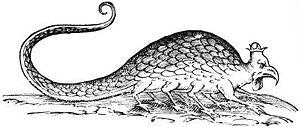
Les monstres sont très répandus au cinéma. En voici une liste non exhaustive accompagnée de l'indication de quelques films dans lesquels ils exercent leurs talents :
Le basilic est une bête légendaire, souvent présenté comme un reptile, mentionné dès l'antiquité gréco-romaine comme étant un petit serpent au venin et au regard mortels.